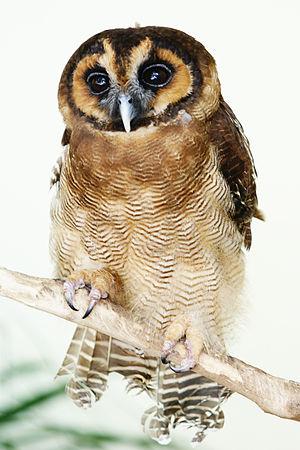
La Chouette leptogramme est une espèce de rapaces de la famille des Strigidae.